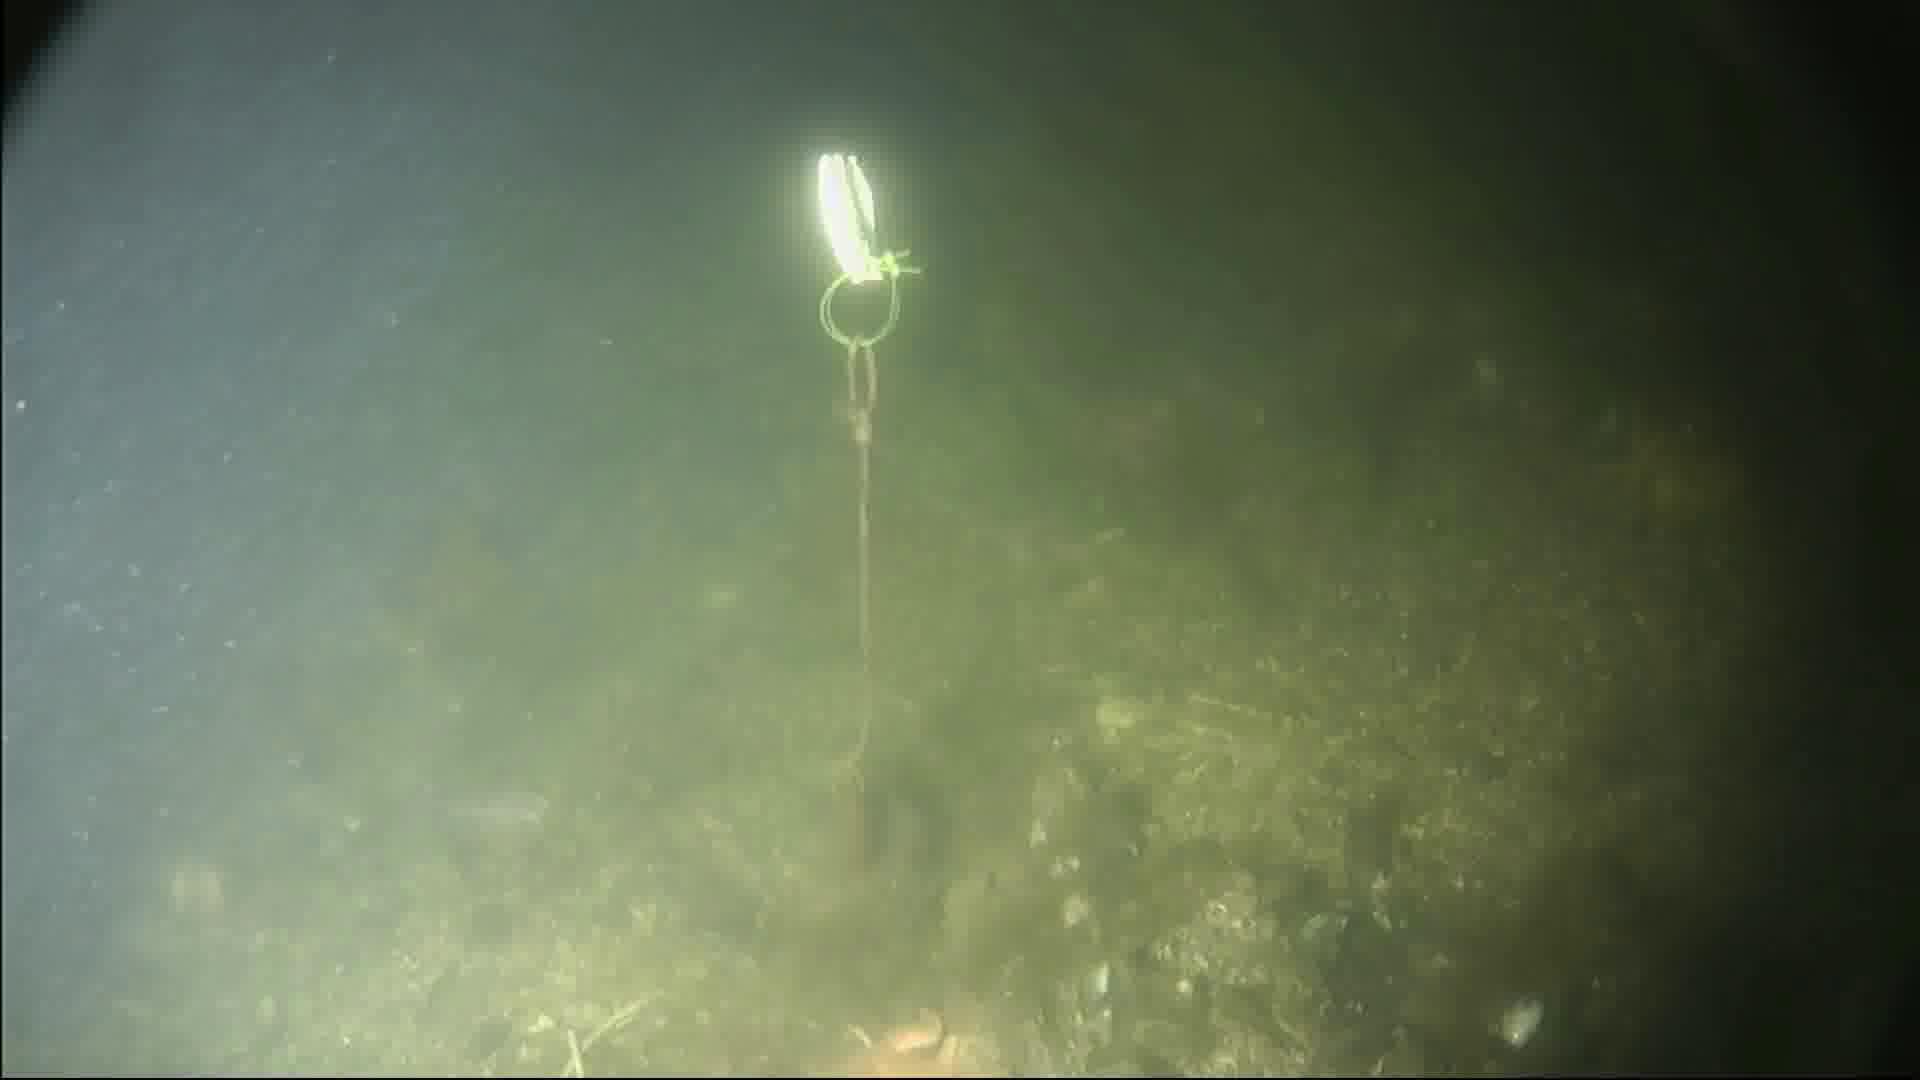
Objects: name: starfish
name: shrimp